Berkeley Bowl

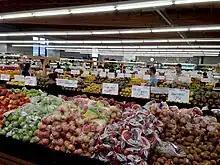
The Berkeley Bowl produce section.

Berkeley Bowl is an independent grocery store in Berkeley, California. Founded by Glenn and Diane Yasuda, it sells organic and natural products and is known for its extensive produce section. In 2008, the "Los Angeles Times" wrote that it was "[Berkeley]'s most popular grocery store" and "one of the nation's most renowned retailers of exotic fruits and vegetables." It has two locations in the city.